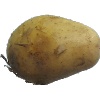
Label: white_potato